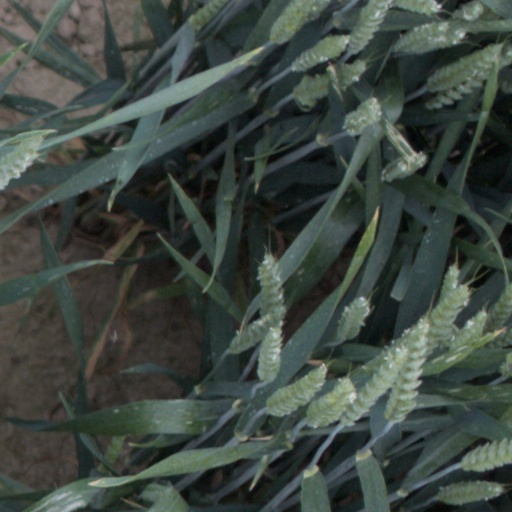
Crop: wheat